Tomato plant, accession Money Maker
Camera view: horizontal (90 deg, fisheye); turntable rotation: 120 degrees
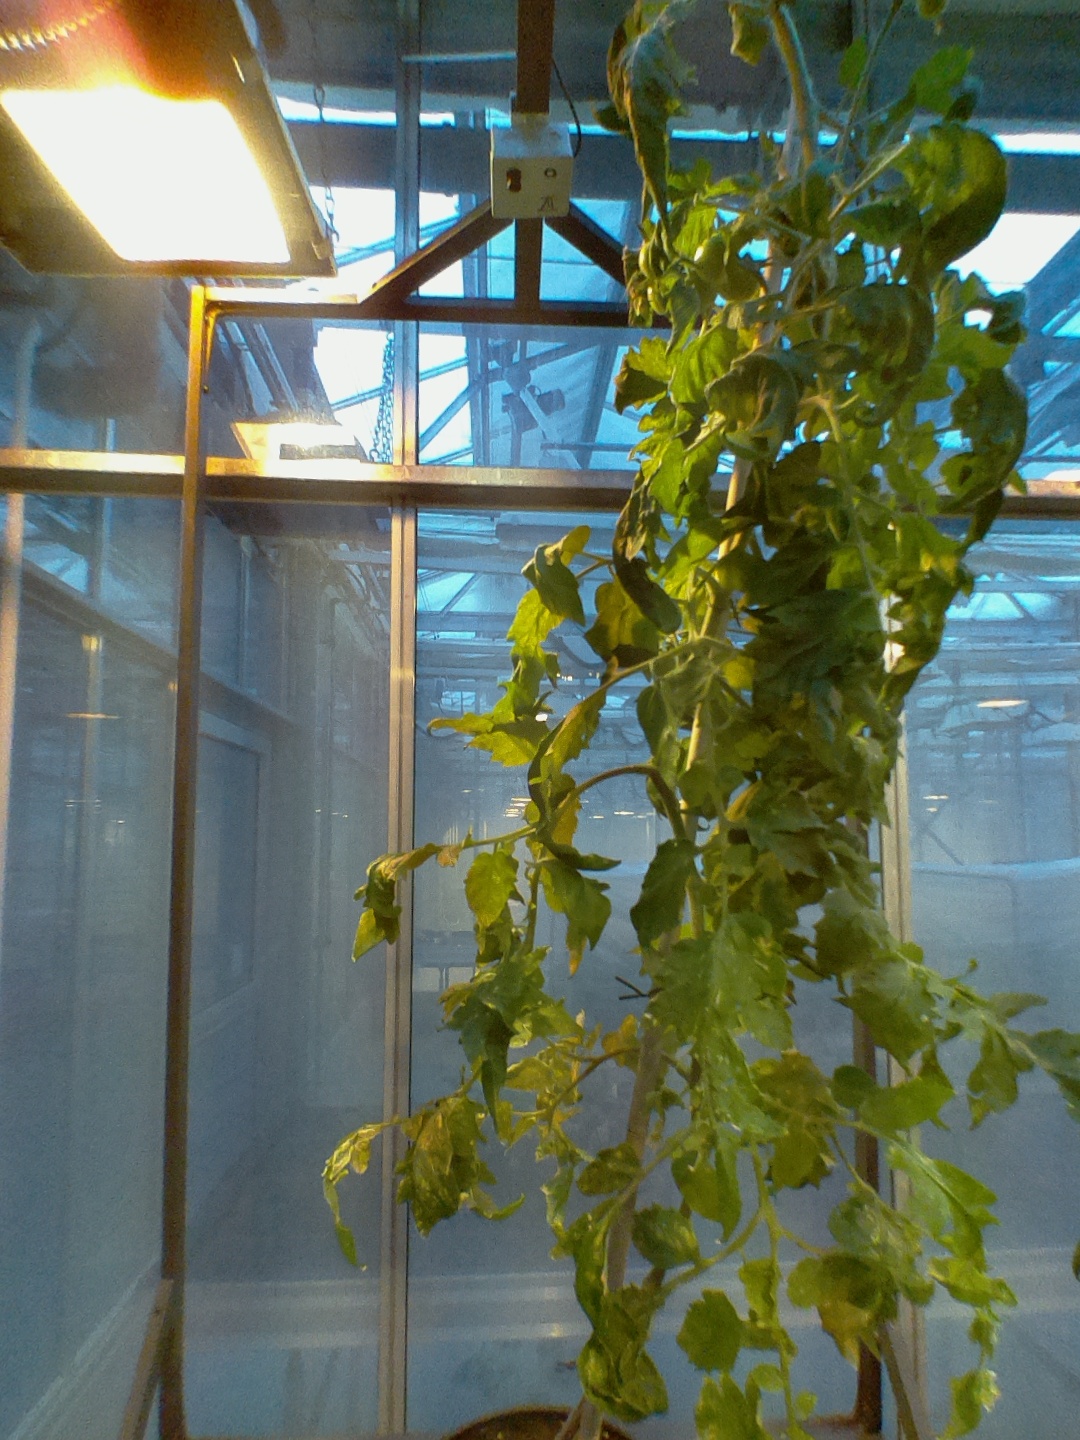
BBCH growth stage 72: 20%-30% of final fruit size